Marco Tauleigne

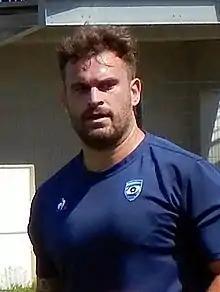

Marco Tauleigne (born 30 August 1993) is a French rugby union player. His position is in the Back row and he currently plays for Montpellier Hérault Rugby in the Top 14. He began his career at CS Bourgoin-Jallieu.